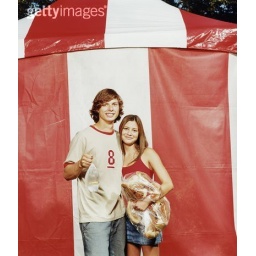
Teenage couple (16-18) standing by tent, holding toy bear and goldfish